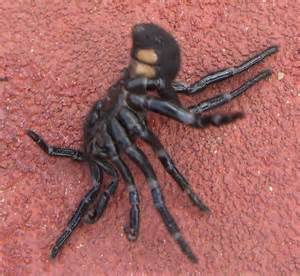
Label: ragno